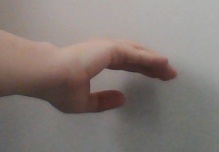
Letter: jeem